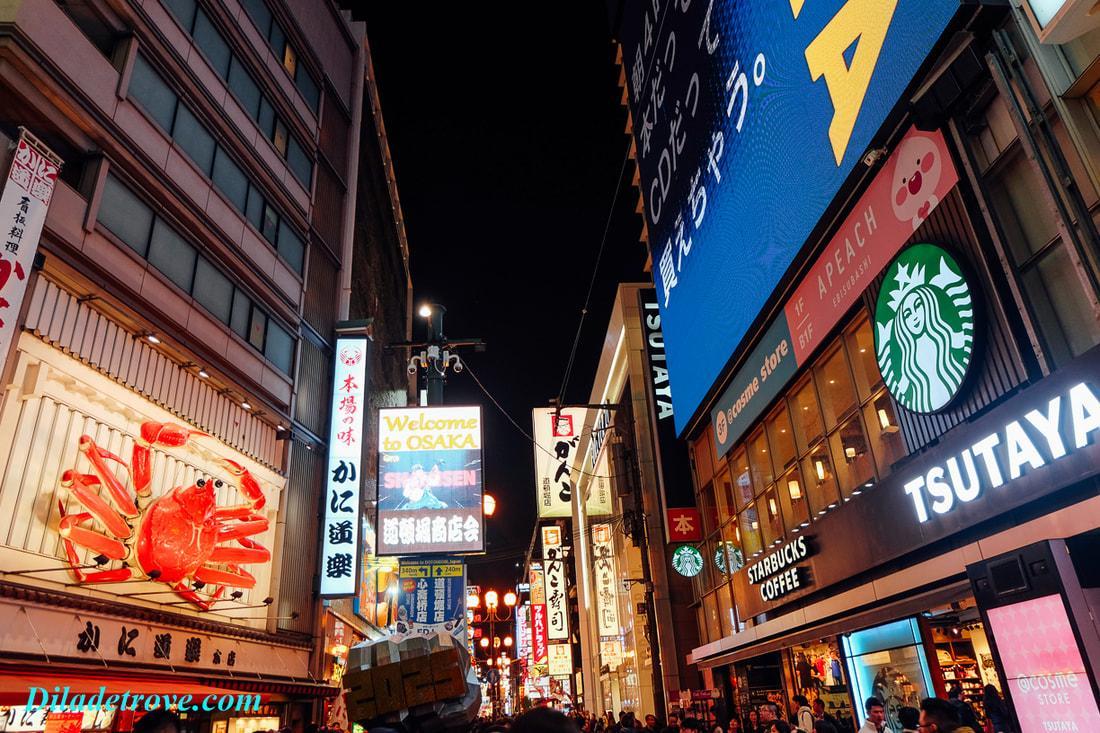
có nhiều người đang di chuyển ở phía dưới con phố